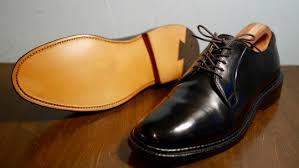
Waste category: shoes